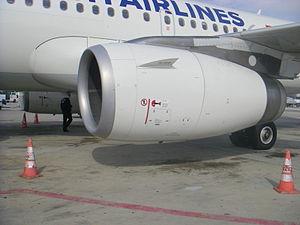
La famille Airbus A320 regroupe quatre avions de ligne moyen-courriers conçus et fabriqués par Airbus depuis 1987. Le premier appareil est l'A320, qui donne son nom à la famille, suivi de deux versions raccourcies, les A318 et A319, et d'une version rallongée, l'A321. L'A321 et l'A320 sont disponibles en version fret et les A318, A319 et A320 sont disponibles en version d'affaires.